Fala Chen

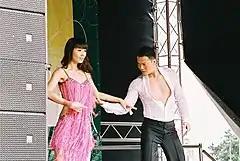
Chen dancing onstage with Michael Tse at London's Brent Cross shopping centre, during "Happy Family Gala" (2008)

In 2009, Chen was nominated again for the "Best Supporting Actress" and "My Favorite Female Character" categories for her role in "The Stew of Life".